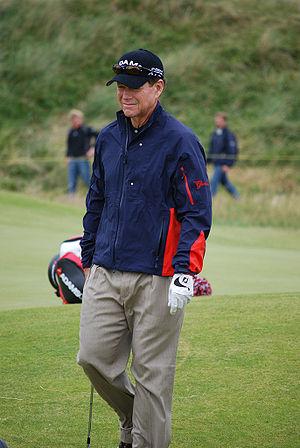
Tom Watson, né le 4 septembre 1949 à Kansas City, est un golfeur ayant marqué l'histoire de son sport dans les années 1970 et 1980. Professionnel en 1971, il compte notamment huit victoires en tournoi majeur, deux au Masters, une à l'open américain et cinq à l'Open britannique, seul le Championnat de la PGA ne figure pas à son palmarès. Selon le Mark McCormack's world golf rankings, il était considéré comme le numéro un mondial entre 1978 et 1982. Sa carrière a été notamment rythmée par son duel contre Jack Nicklaus.
La Ryder Cup 2014, quarantième édition de la Ryder Cup, a lieu du 26 au 28 septembre 2014 au Gleneagles Hotel de Pertshire en Écosse.